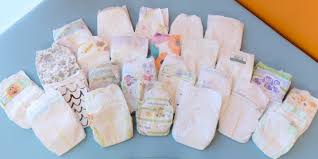
Waste category: trash